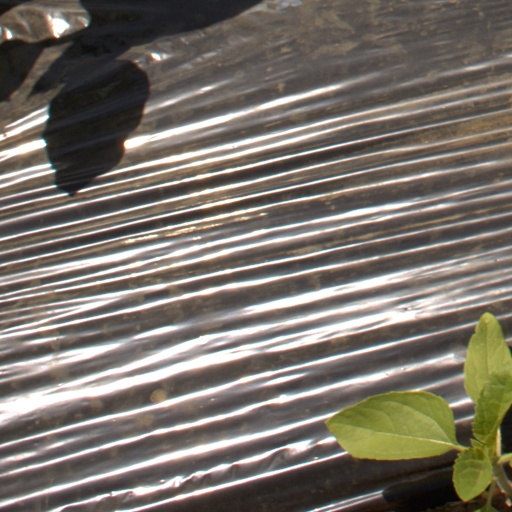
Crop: Jerusalem artichoke